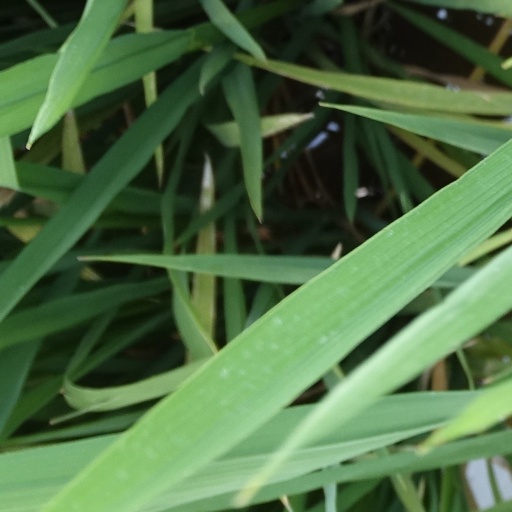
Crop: rice